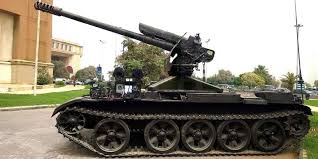
Label: Self Propelled Artillery